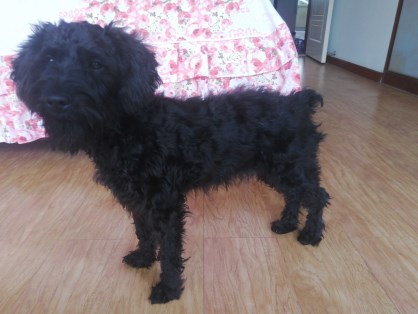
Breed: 7449-n000128-teddy